Albert Baumler

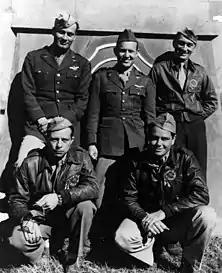
The "Zero Club": Claire Chennault's top fighter commanders in China. Baumler is in the foreground at left.

From July 4, 1942, he served in the successor of the Flying Tigers, the 75th Fighter Squadron of the 23rd Fighter Group as a pilot and as squadron adjutant under Major David Lee "Tex" Hill. Flying P-40E fighters, he was credited with four or five further Japanese aircraft from July to September 1942, his last victories. From December 11, 1942, to February 18, 1943, he commanded the 74th FS. He was awarded the Distinguished Flying Cross and Air Medal, and was promoted to major. He seems to have been the first American pilot credited with destroying aircraft of all three Axis Powers.